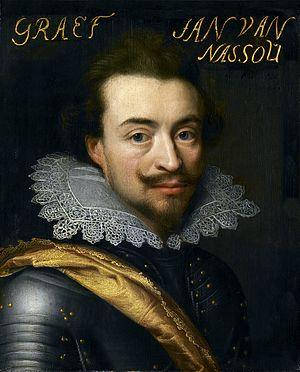
Jean VIII, comte Nassau-Siegen était un militaire, né à Dillenburg le 29 septembre 1583 et mort à Renaix le 27 juillet 1638.